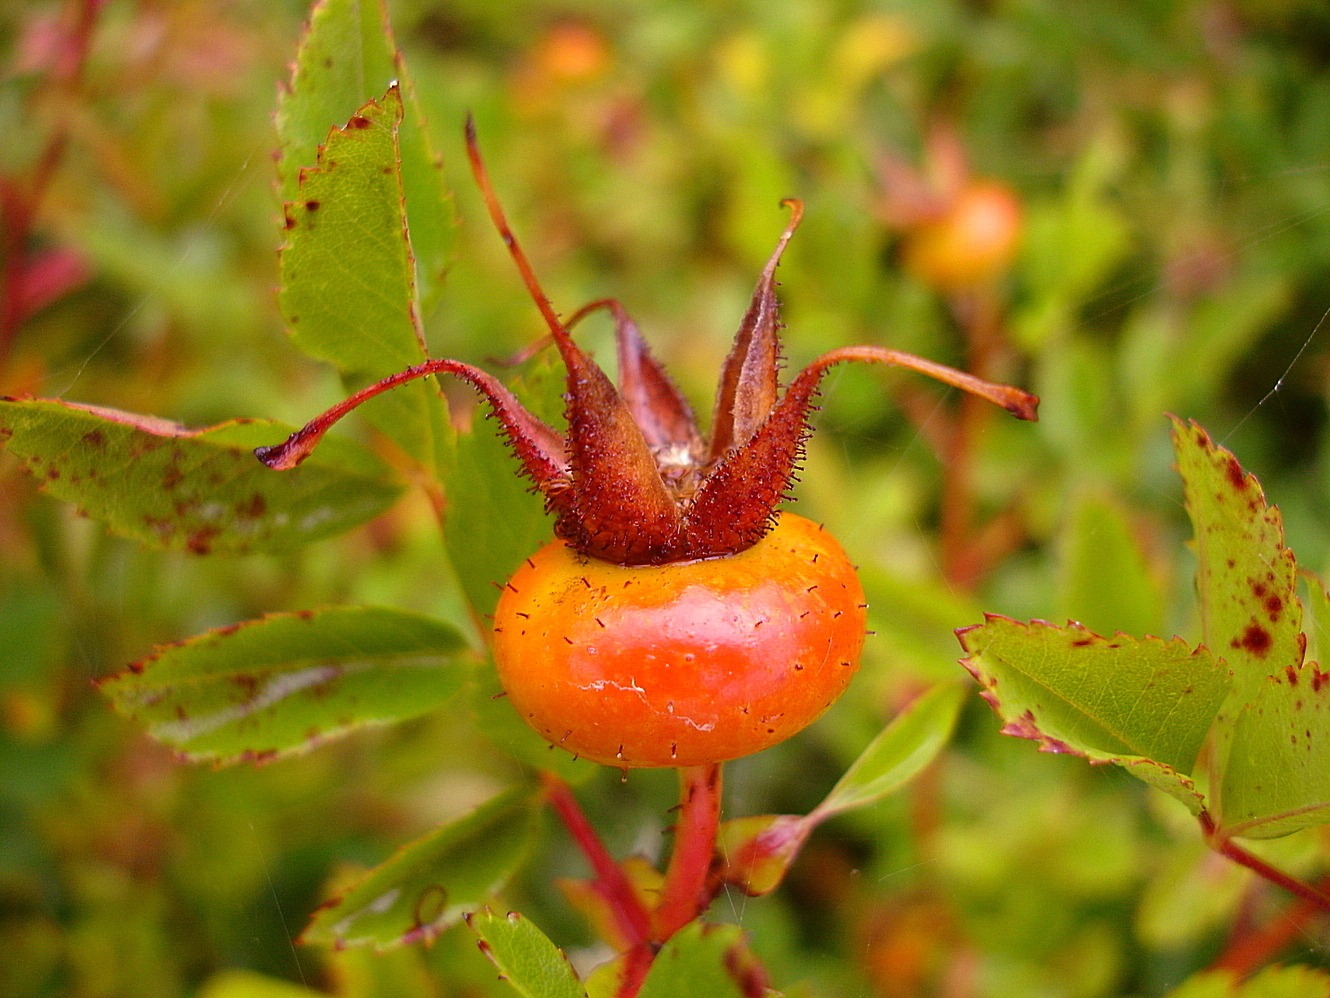
nature, plant, photography, fruit, leaf, flower, bush, food, red, produce, autumn, botany, flora, wildflower, close up, crown, shrub, thorns, rose hip, macro photography, summer nature, flowering plant, rose family, sammelfrucht, cloudberry, land plant